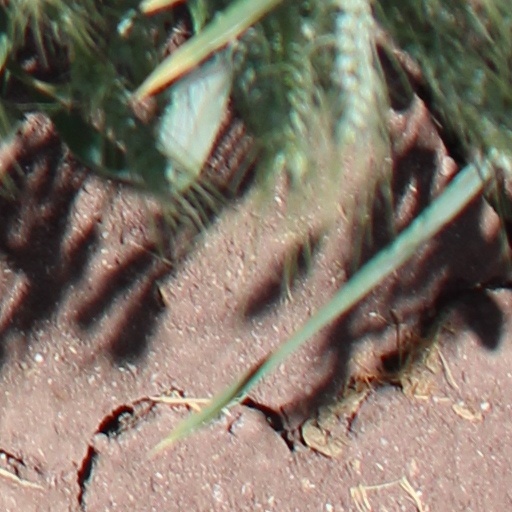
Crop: wheat